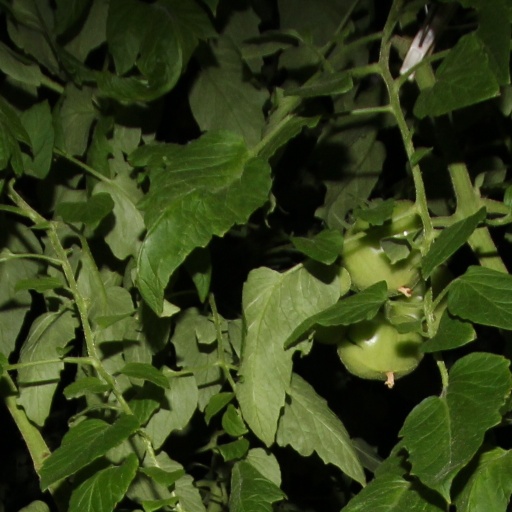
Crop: tomato